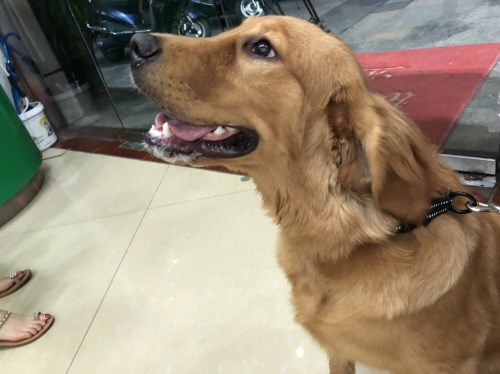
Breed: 5355-n000126-golden_retriever